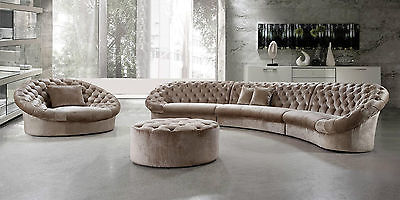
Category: sofa